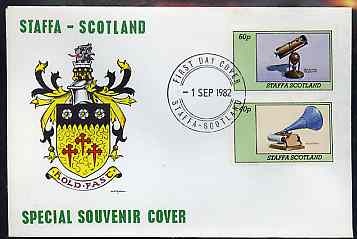
Staffa 1982 Inventions (Phonograph & Telescope) perf  set of 2 values on cover with first day cancel
Brand: AGStamps
Category: Arts & Entertainment > Hobbies & Creative Arts > Collectibles > Postage Stamps > First Day Covers